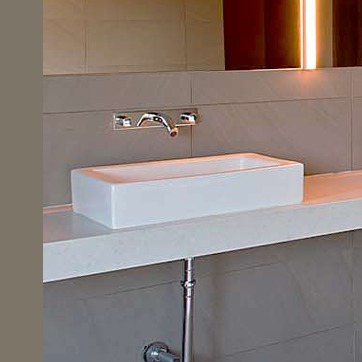
Material: ceramic